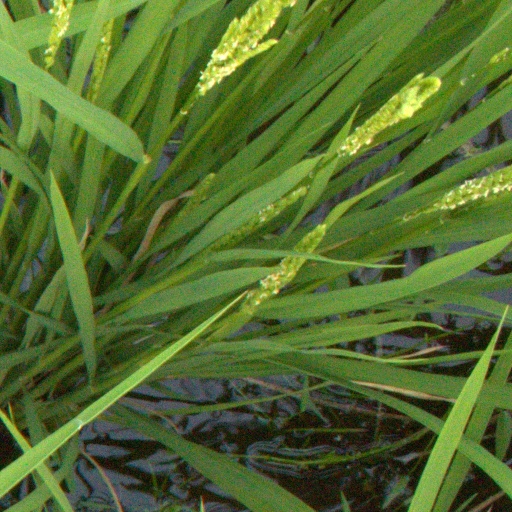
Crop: rice